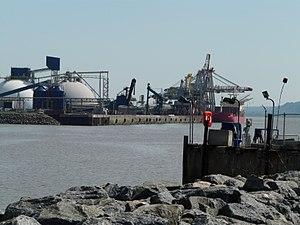
Port de Québec (secteur de l'Estuaire)
Le port de Québec est le plus vieux port au Canada. Il est le 2ᵉ en importance au Québec et le dernier port en eau profonde du Saint-Laurent. Il est spécialisé dans le vrac solide et liquide ; les conteneurs étant plutôt réservé au port de Montréal. En 2012, plus de 33 millions de tonnes de marchandises ont été manutentionnées au port de Québec. Le Port de Québec est considéré légalement comme un territoire fédéral.